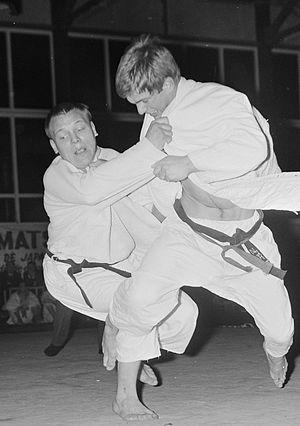
Brian Jacks, né le 5 octobre 1946 à Londres, est un judoka britannique. Il participe aux Jeux olympiques d'été de 1972 dans la catégorie des poids moyens et remporte la médaille de bronze.